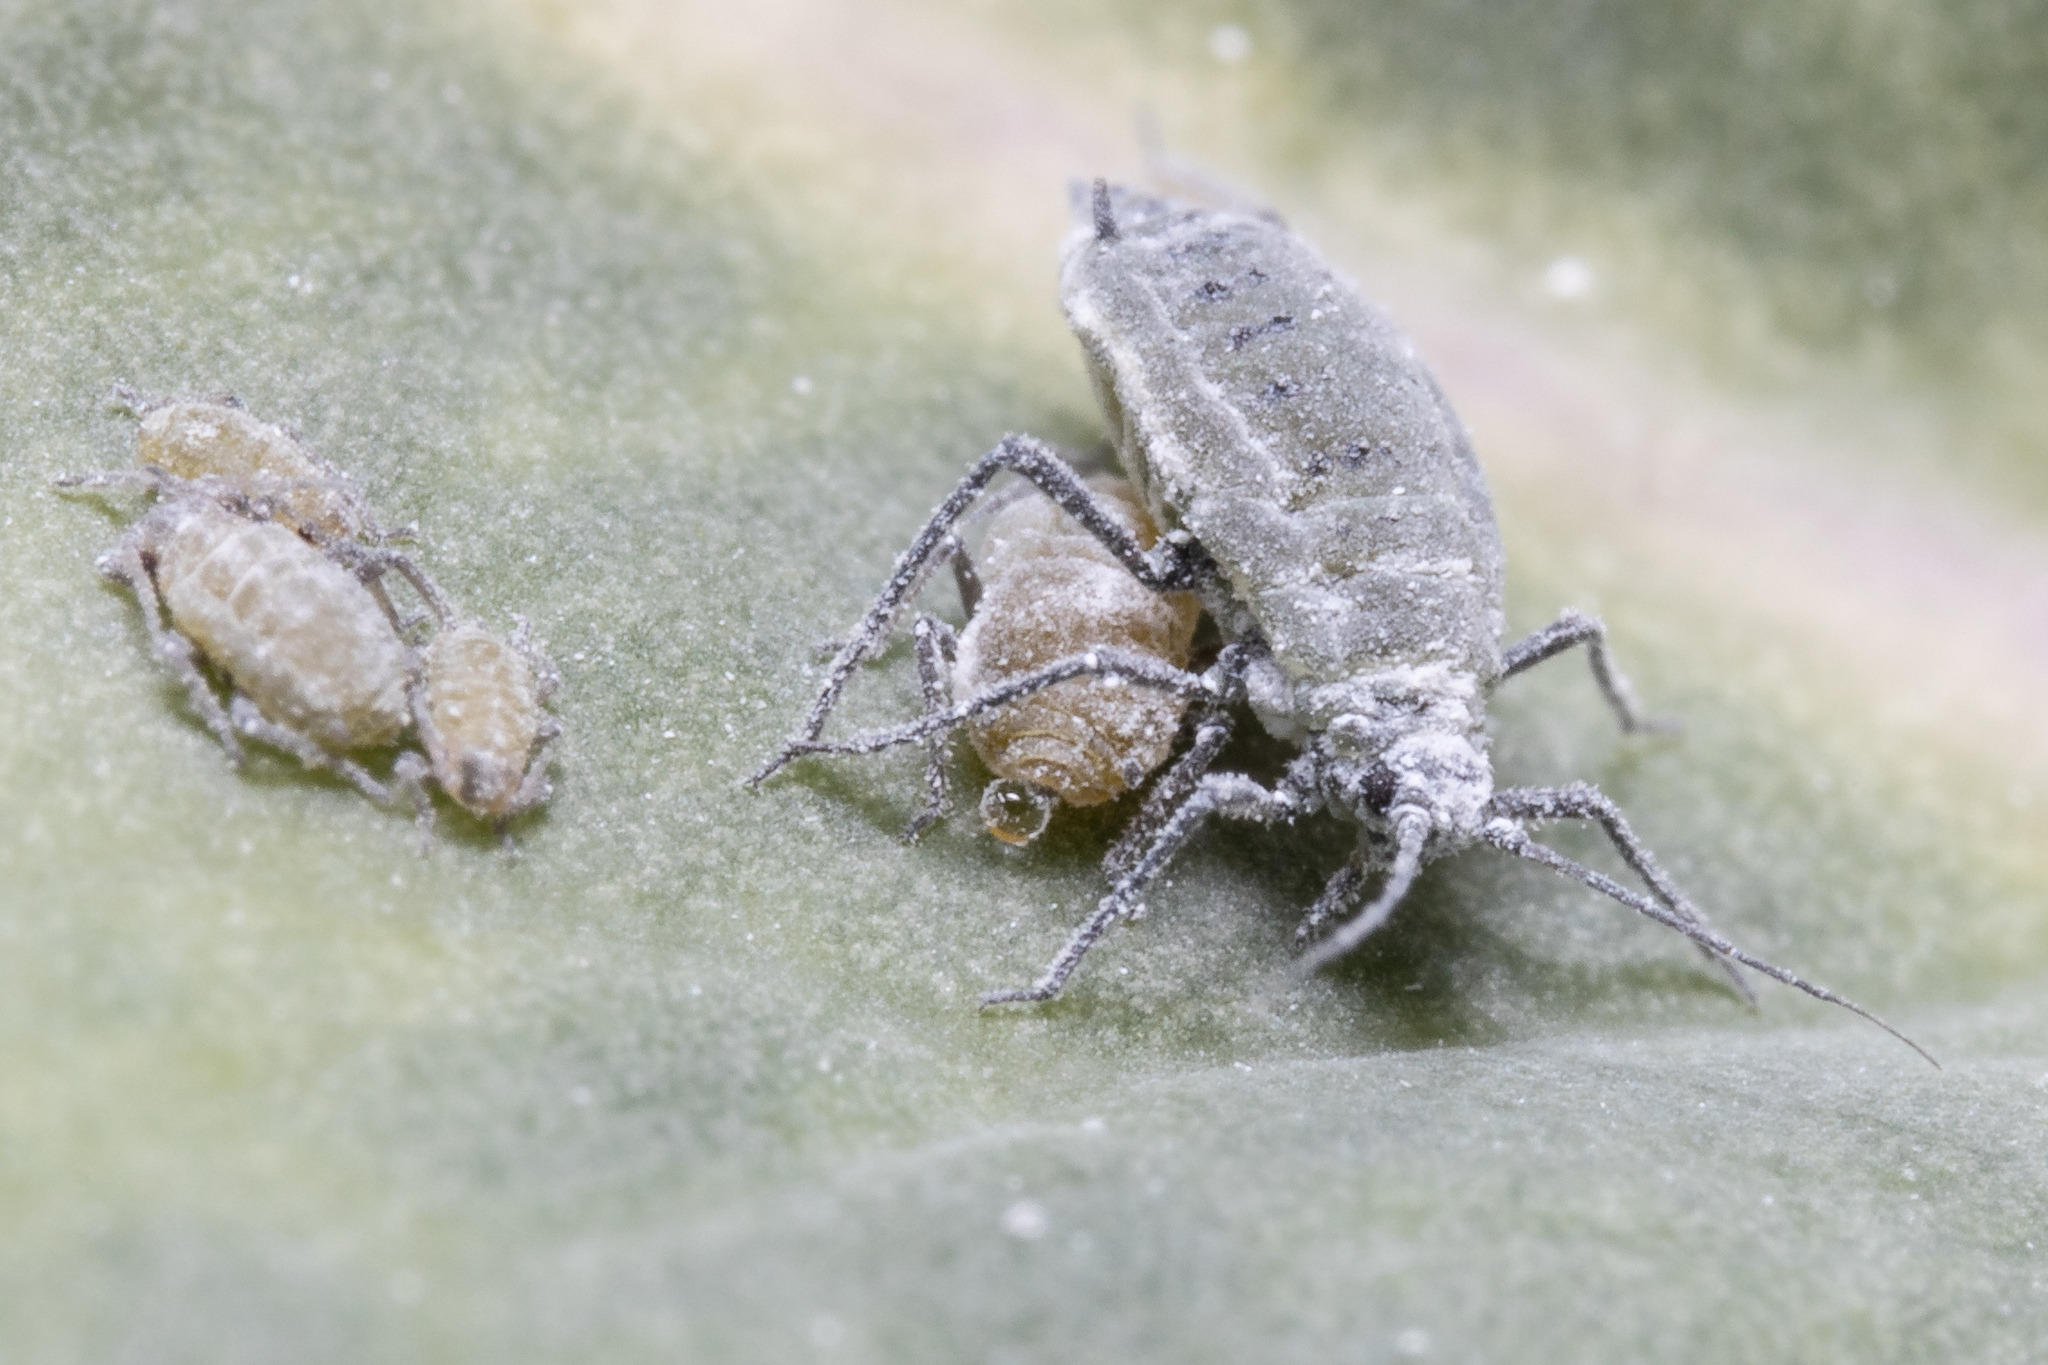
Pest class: cabbage_aphid